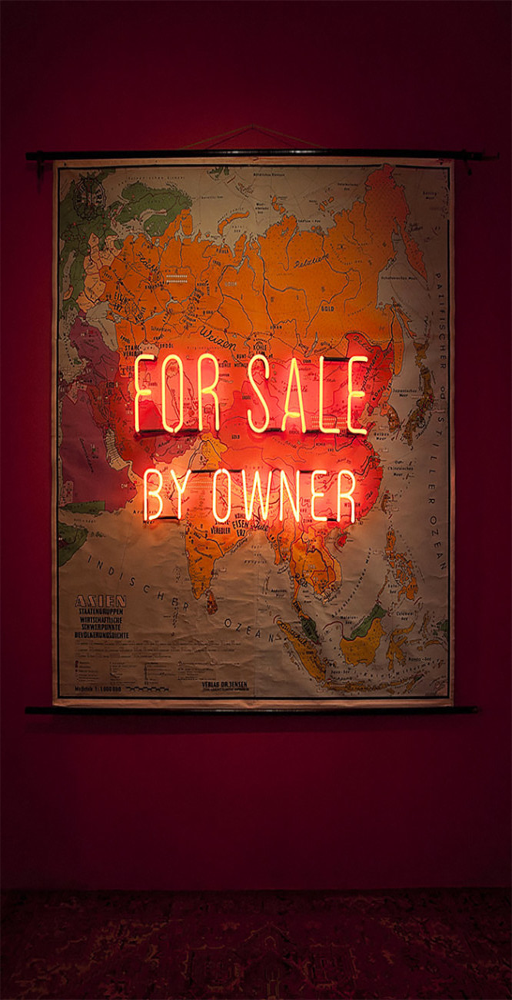
digital art selected for the #